On My Mind (Ellie Goulding song)

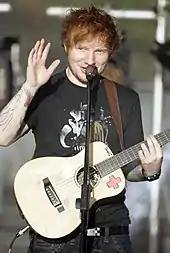
Though denied by Goulding, a handful of critics considered "On My Mind" an answer song to Ed Sheeran's "Don't".

Lyrically, it talks about a one-night stand, presenting a dichotomy between heart and head, when we are with someone we shouldn't be with, or we want to be with someone we shouldn't be with. Though denied by Goulding, "On My Mind" was described by many critics as an answer song to Ed Sheeran's "Don't" (2014). According to Horton, while in "Don't", Sheeran sings, "Don't fuck with my love", Goulding responds in "On My Mind", "You don't mess with love/You mess with the truth". "Q" described it as a "guitar led, Swiftian tale of a drunken hook up with a tattooed admirer" inspired by a time when she was "on tour, drinking too much and going off the rails". Goulding commented to MTV News about its lyrical content, claiming: